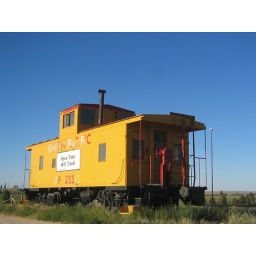
day 3, random train car in the middle of nowhere. sign says &amp;quot;have train, will travel&amp;quot;